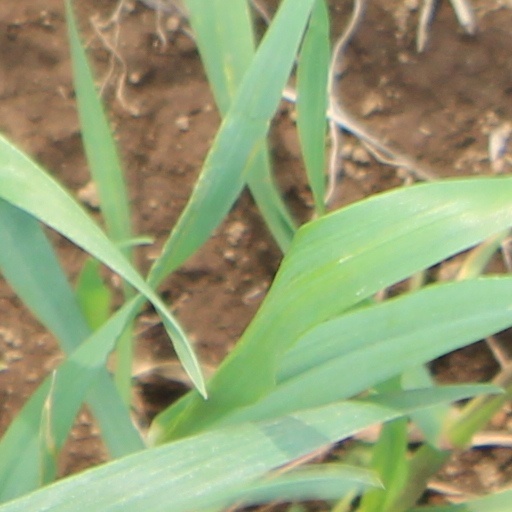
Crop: wheat